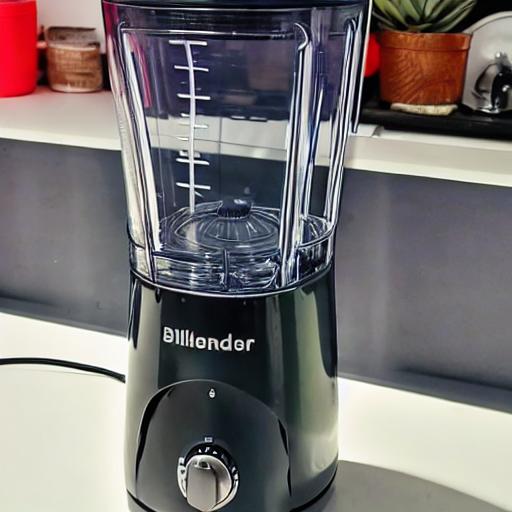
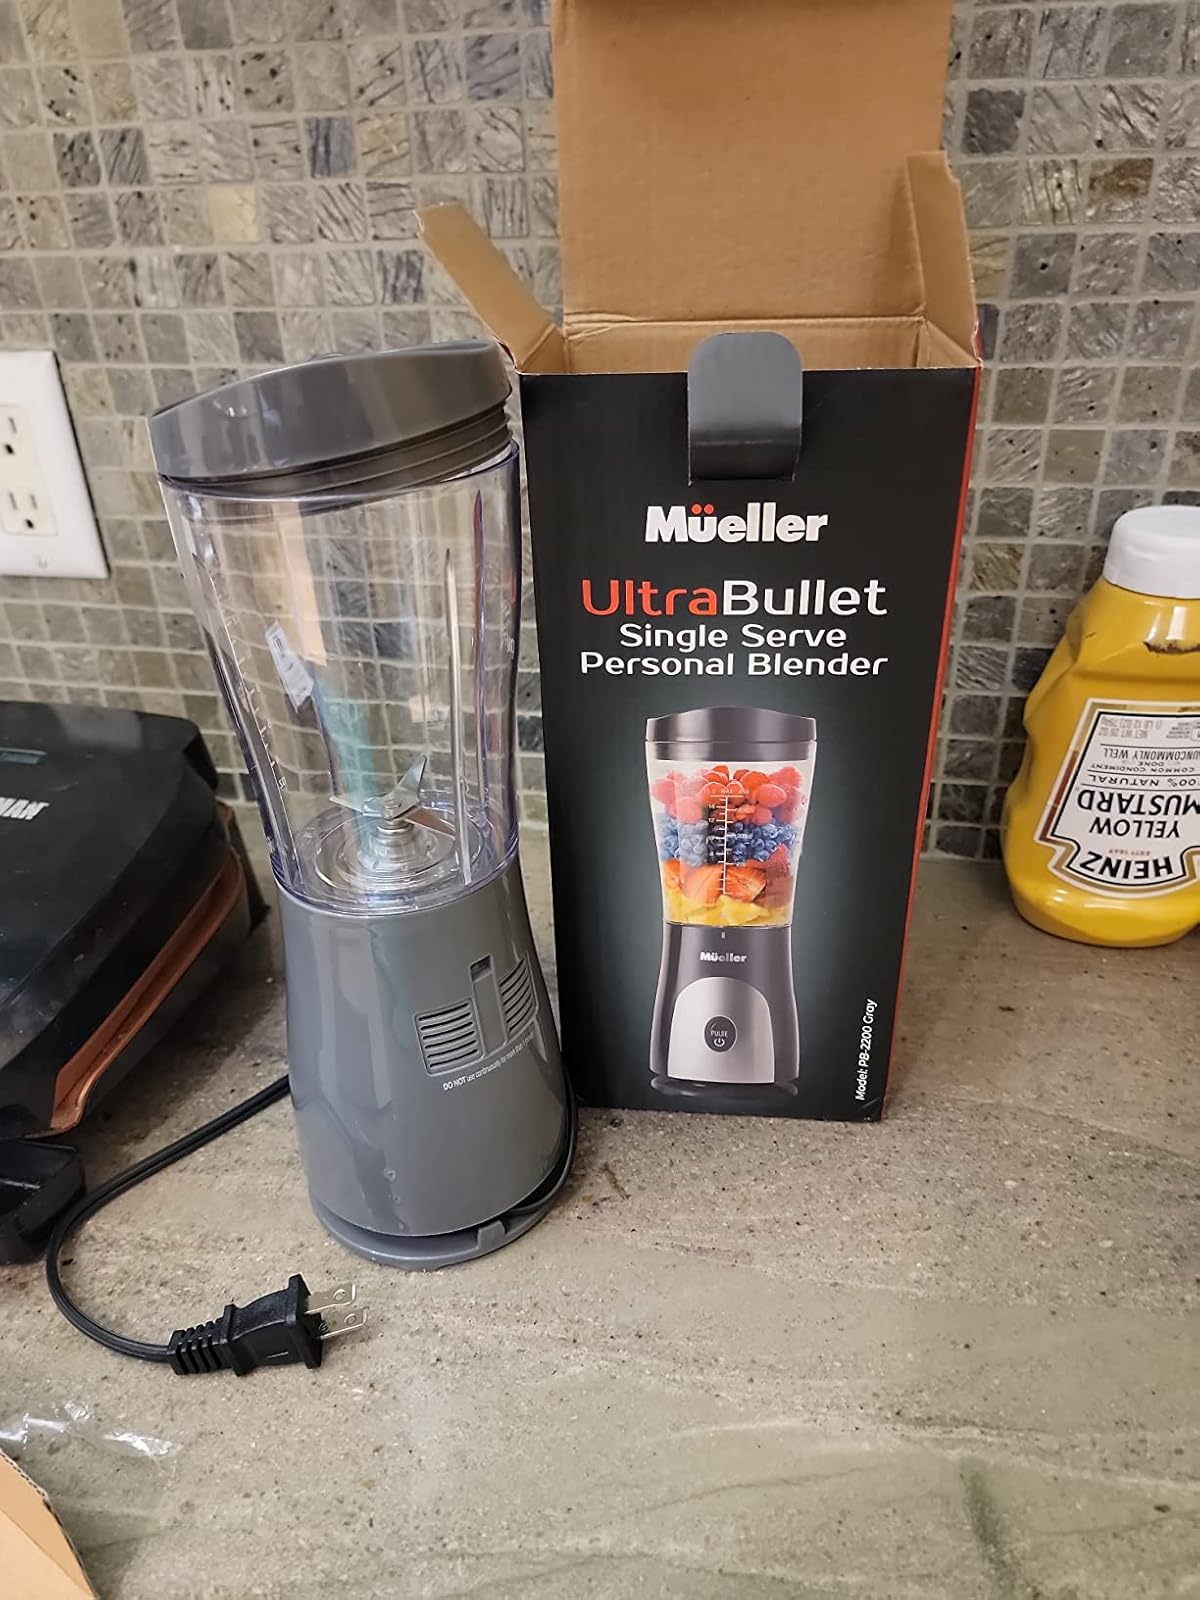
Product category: items_blender
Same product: no